139th Airlift Wing

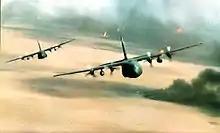
180th Tactical Airlift Squadron flying over Kuwait 1991

The 180th Tactical Airlift Squadron was ordered to the active service on 28 December 1990, as a result of the Iraqi invasion of Kuwait to support Operation Desert Shield. For some unit members, this would be a return to the Persian Gulf as they had volunteered and deployed with 2 C-130H aircraft, aircrews, maintenance and support personnel, to form the first Air National Guard provisional airlift squadron in September 1990. On 2 January 1991, the 180th TAS and its 8 C-130H aircraft and personnel departed Rosecrans Air National Guard Base for Al Ain Air Base, United Arab Emirates (UAE) and were redesignated as the 1632nd Tactical Airlift Squadron (Provisional) as part of the 1630th Tactical Airlift Wing (Provisional) which was under the 1610th Airlift Division (Provisional). The unit remained at Al Ain Air Base through the air war and the ground war flying combat and combat support missions in support of the allied operations. Beginning on 22 March 1991, the 180th TAS redeployed to Al Kharj Air Base, Kingdom of Saudi Arabia. The 180th TAS departed Al Kharj Air Base on 28 May 1991, and returned to Rosecrans Air National Guard Base on 30 May 1991. When the aircraft arrived home, they had "nose art" on each courtesy of the crew chiefs. The nose art was 391 "Connie Kay", 392 "Desert Possum", 393 "Spirit of St. Joe", 394 "The Hog", 395 "Chief", 396 "Buzzard", 397 "Riders on the Storm" and 398 "Fike's Filly". The 180th TAS was relieved from active duty and released back to state control on 24 June 1991.